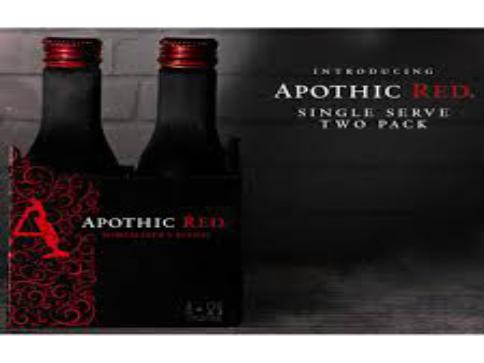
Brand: apothia-2
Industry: Necessities